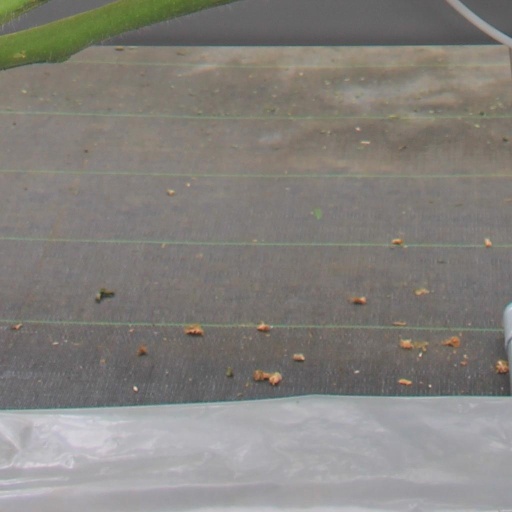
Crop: tomato